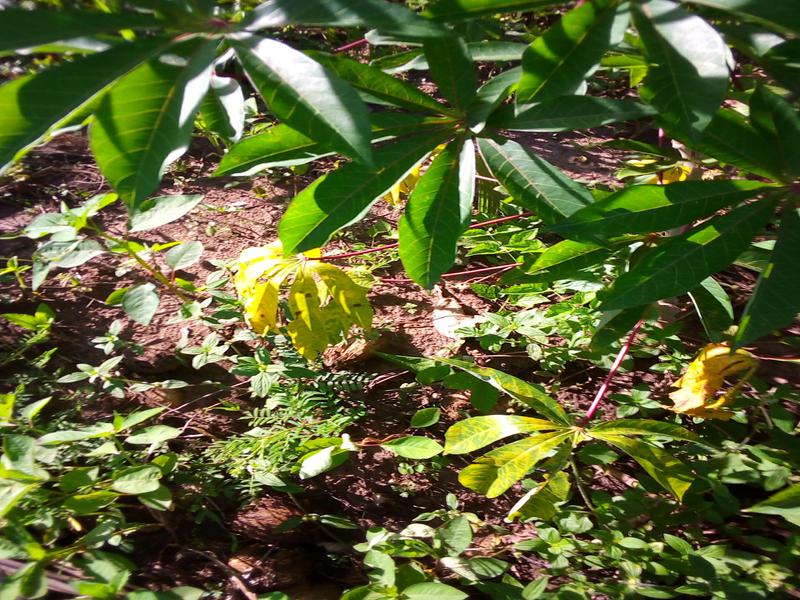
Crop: cassava
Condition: brown_streak_disease